Kratos (God of War)

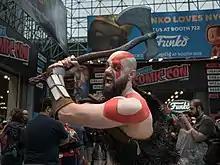
Nordic Kratos cosplay at the 2018 New York Comic Con

Video game publications have given Kratos a positive reception. Magazines, including "Guinness World Records Gamer's Edition", described him as one of the greatest and most iconic video game characters. Alex Navarro of "GameSpot" regarded the Greek Kratos as a "sympathetic antihero" and a "badass", describing him as endearing due to his unforgiving demeanor, but added the slowly-developing story offered players "no understanding [of Kratos]" in the original game's early stages. "GamesRadar+" included Kratos as one of the 25 best new characters of the decade, stating while he appeared at first to be a generic character, players eventually learn Kratos is both an "unstoppable force of nature" and a "broken, tragic man".